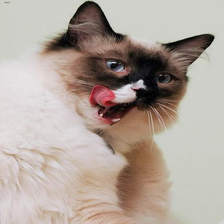
Species: cat
Breed: Ragdoll